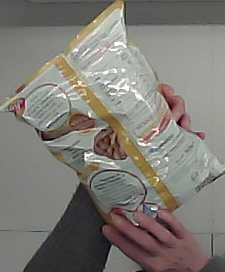
Product: lays_classic